Mikhail Mishustin

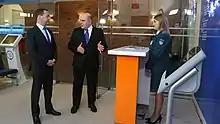
Mishustin with Prime Minister Dmitry Medvedev in FTS office on 13 February 2019

In 2010, Mishustin return to the state service. He was appointed head of the Federal Tax Service (FTS) by then–Prime Minister Vladimir Putin. After his appointment to this post, entrepreneurs expressed the hope that Mishustin, as coming from business, would be more "friendly" to Russian entrepreneurs. As head of the Federal Tax Service, Mishustin earned a reputation as a skilled technocrat and emphasized tax simplification and electronic tax services. During this period, however, the tax service was criticized for its overly strict approach to business; Mishustin rejected this criticism, pointing to a decrease in the number of on-site tax audits and tax inspections of large and medium-sized businesses.